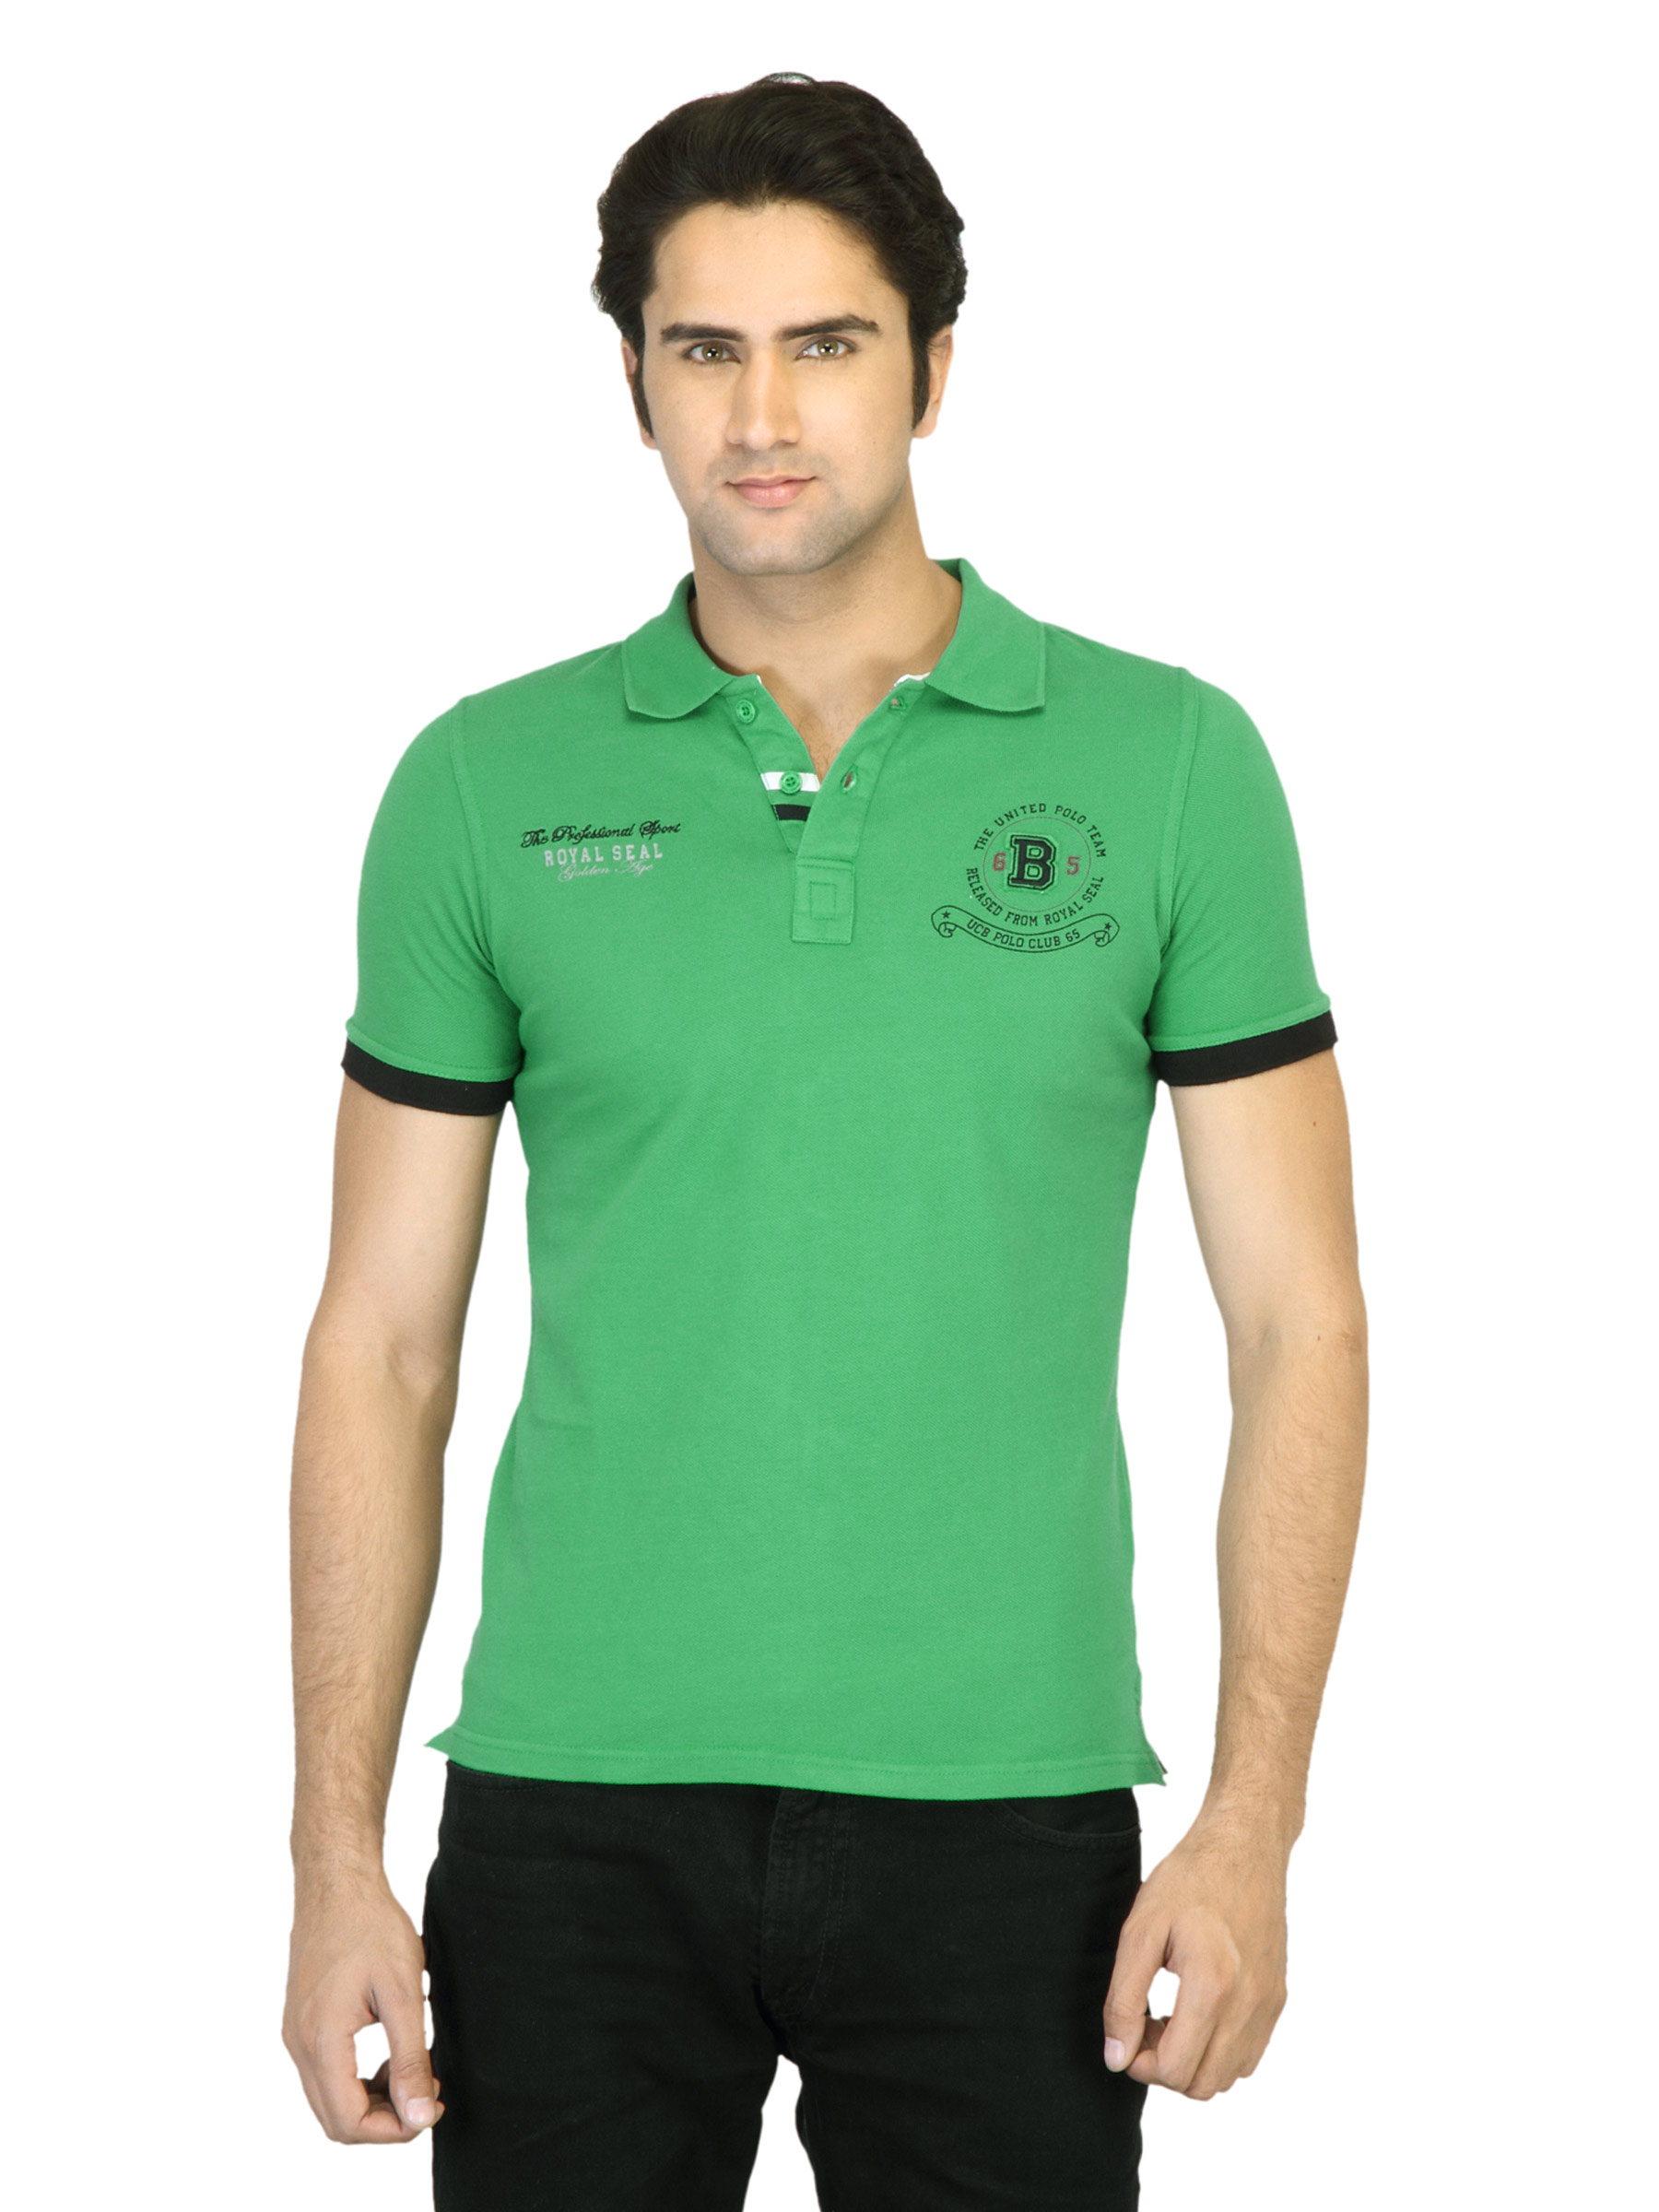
United Colors of Benetton Men Printed Green T-shirt
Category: Apparel / Topwear / Tshirts
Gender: Men
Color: Green
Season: Summer 2012
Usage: Casual